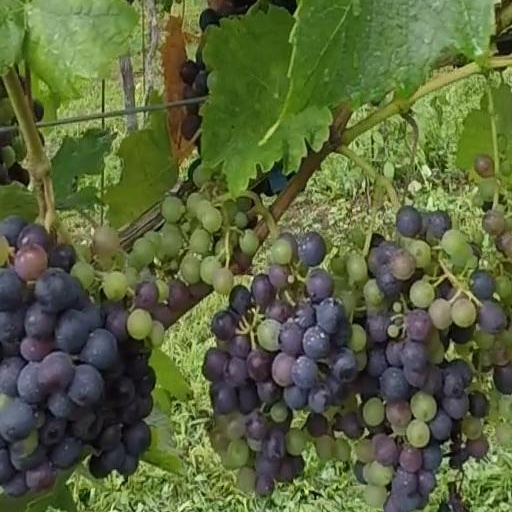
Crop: grape